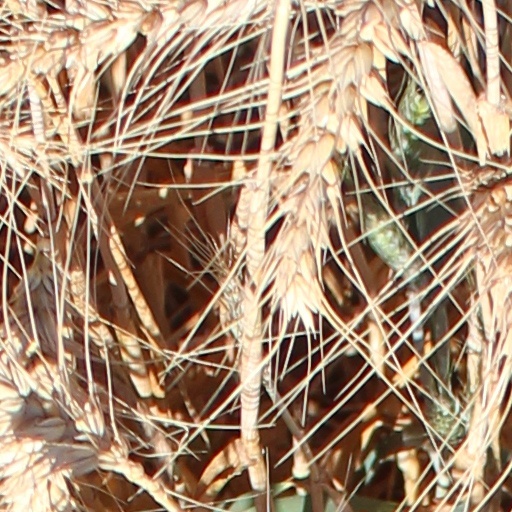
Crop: wheat